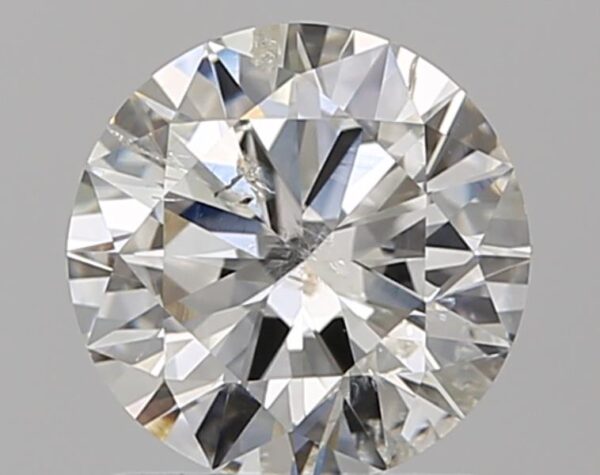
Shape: round
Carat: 1
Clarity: SI2
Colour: H
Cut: VG
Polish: VG
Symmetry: GD
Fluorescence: N
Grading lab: IGI
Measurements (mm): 6.5 x 6.48 x 3.84